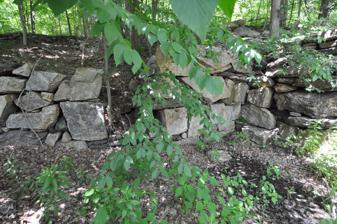
Building: Hitchcock-Schwarzmann Mill
Country: United States of America
Year built: 1781
United States historic place Hitchcock-Schwarzmann Mill U.S. National Register of Historic Places Foundational remains of mill, 2019 Show map of Connecticut Show map of the United States Location Foote Rd. at Vineyard Rd., Burlington, Connecticut Coordinates 41°46′54″N 72°57′42″W / 41.78167°N 72.96167°W / 41.78167; -72.96167 Area 3 acres (1.2 ha) Built 1781 ( 1781 ) Architectural style Vernacular Industrial NRHP reference No. 77001409 Added to NRHP September 13, 1977 The Hitchcock-Schwarzmann Mill was a historic industrial building at the junction of Foote and Vineyard Roads in Burlington, Connecticut .  Built about 1781 and repeatedly enlarged and altered, it was the town's only surviving 18th-century mill building.  It was listed on the National Register of Historic Places in 1977, and has subsequently been demolished. Description and history The Hitchcock-Schwarzmann Mill stood in a rural area of northern Burlington, at the northeast corner of Foote and Vineyard Roads.  The mill was a rambling collection of attached wood-frame structures, its main building set over a branch of Burlington Brook, which provided the power used by the mill.  The main block was a 2 + 1 ⁄ 2 -story timber-framed building, with heavy pegged timbers and kingpost roof trusses.  South of this was a shed-roof single-story element, and there were three smaller structures attached to the western end.  To the south stands an 18th-century miller's house, a 1 + 1 ⁄ 2 -story Cape style house with a five-bay facade and central chimney, and a similar house, also associated historically with the mill, stands a short way to the northeast. The mill building has been demolished, and only foundational remnants survive. The main mill building was built about 1781, apparently by Jared Tyler, and was initially used for the grinding of grain .  In the early 19th century the miller was Joel Hitchcock, and the property was purchased in 1880 by George Schwarzmann.  By then it had been expanded to include a sawmill.  The Schwarzmann family operated the mill until 1972, also adding a cider mill and shingle mill to the operation.  The mill complex was purchased in 1976 by the Burlington Historical Society, which had the intention of adapting it as a museum property.  At that time, it housed much of its original equipment, although its original waterwheel had been replaced in the 19th century by a then-modern turbine. See also National Register of Historic Places listings in Hartford County, Connecticut References